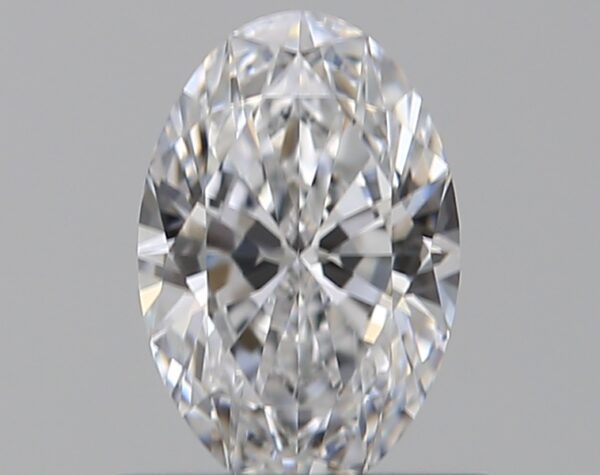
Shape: oval
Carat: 0.51
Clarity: IF
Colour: D
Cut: EX
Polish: EX
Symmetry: EX
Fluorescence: F
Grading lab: GIA
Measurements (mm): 6.68 x 4.44 x 2.67